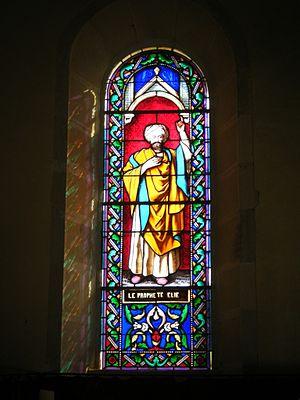
Vitrail représentant le Prophète Elie
Champlin est une commune française située dans le département de la Nièvre, en région Bourgogne-Franche-Comté.